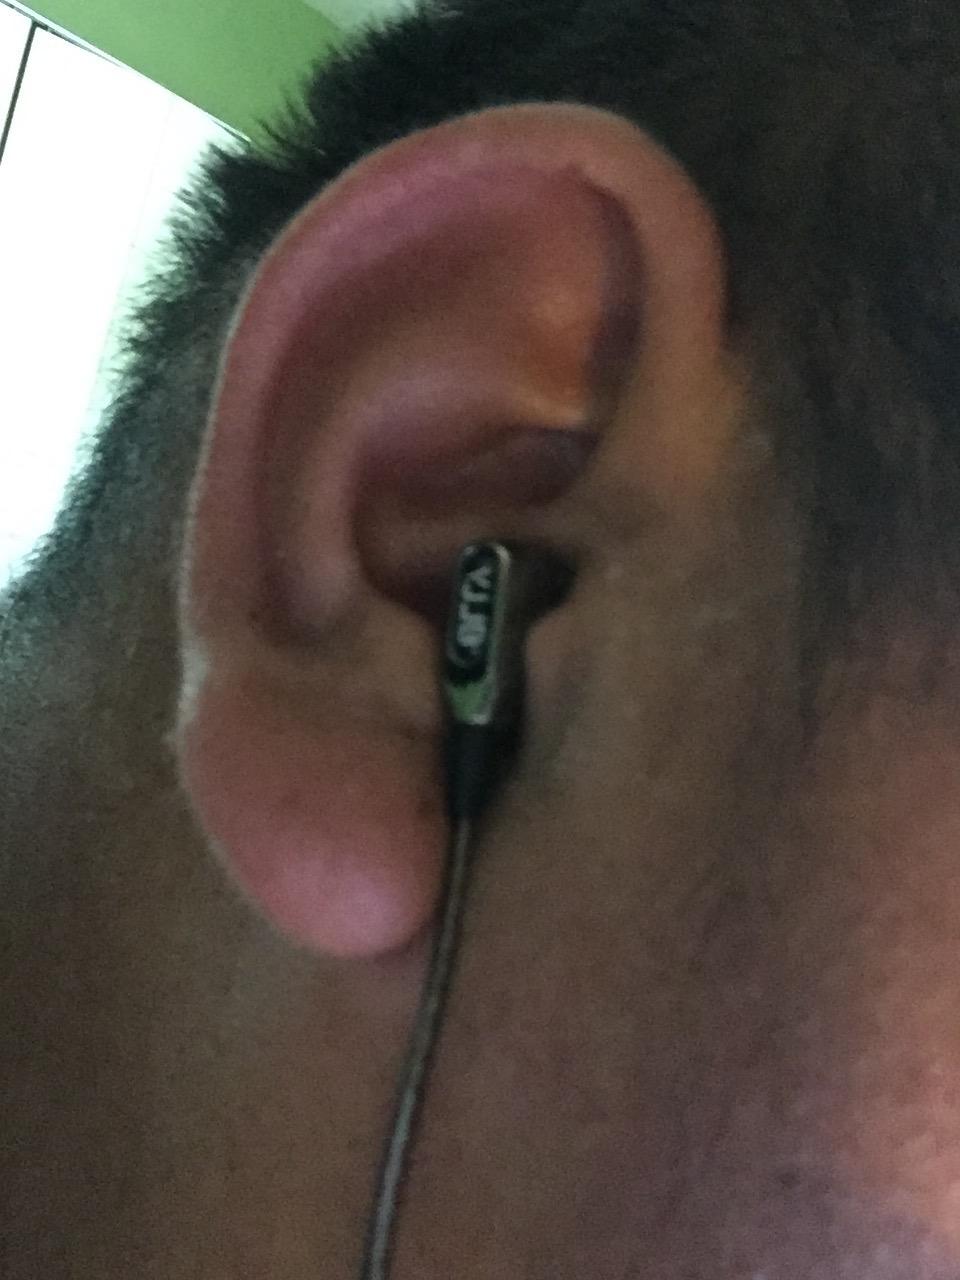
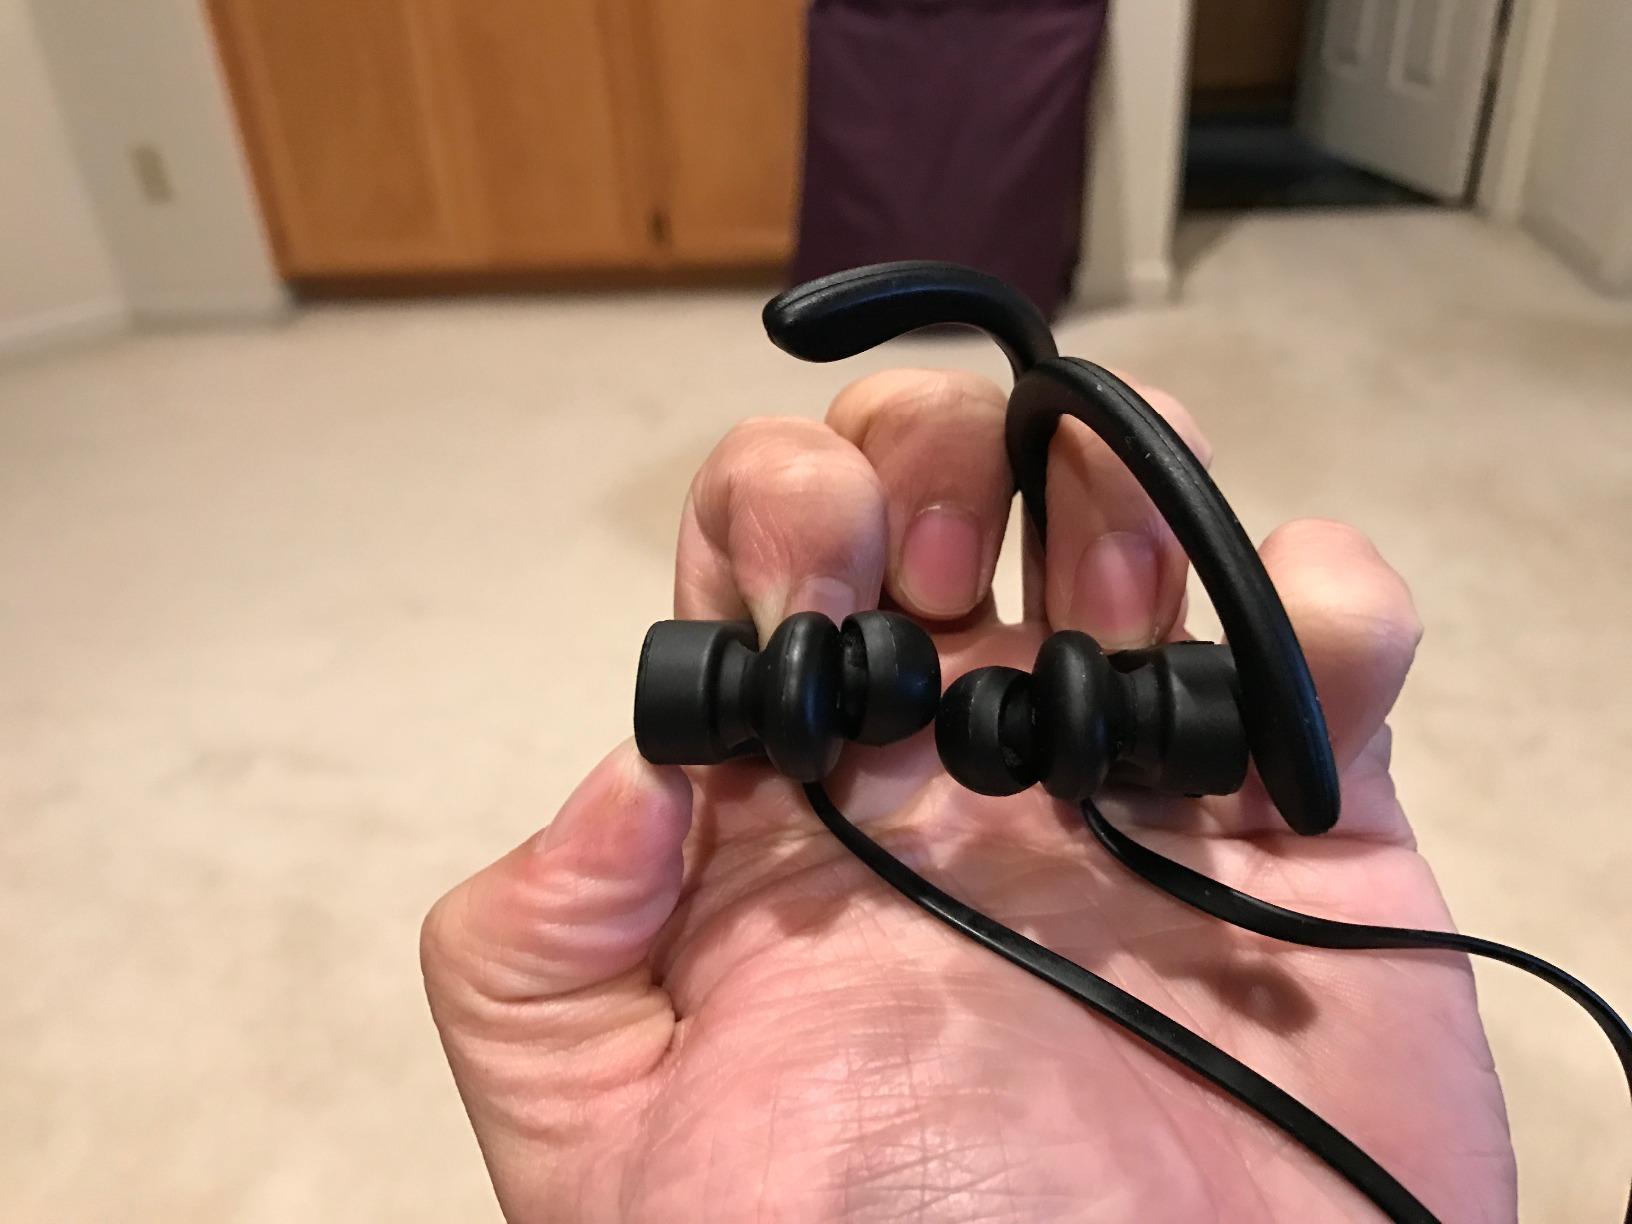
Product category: headphones
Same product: no